Stone Cold (Baldacci novel)

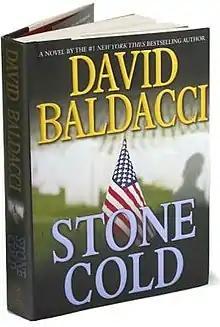
Hardcover edition

Stone Cold is a crime thriller written by David Baldacci. This is the third book to feature the Camel Club, a small group of Washington, D.C. civilian misfits led by "Oliver Stone", an ex-Green Beret and a former CIA trained assassin. The book was initially published on November 6, 2007, by Grand Central Publishing.